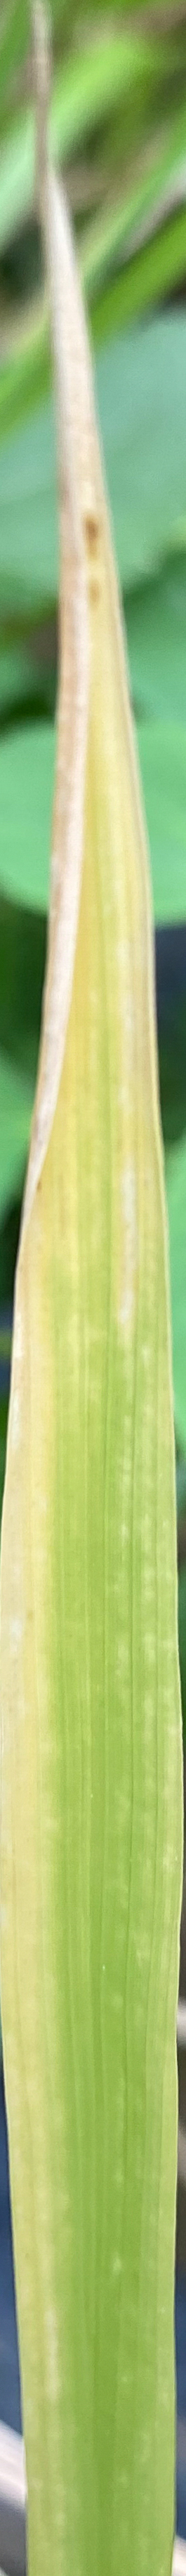
Nhãn: N